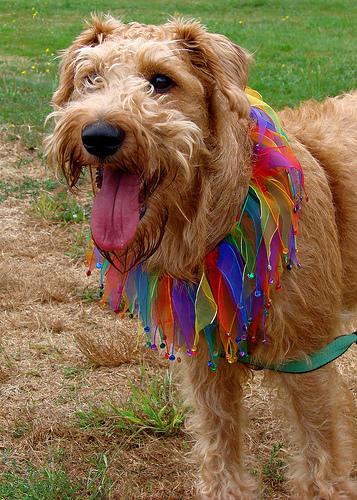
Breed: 207-n000036-Irish_terrier